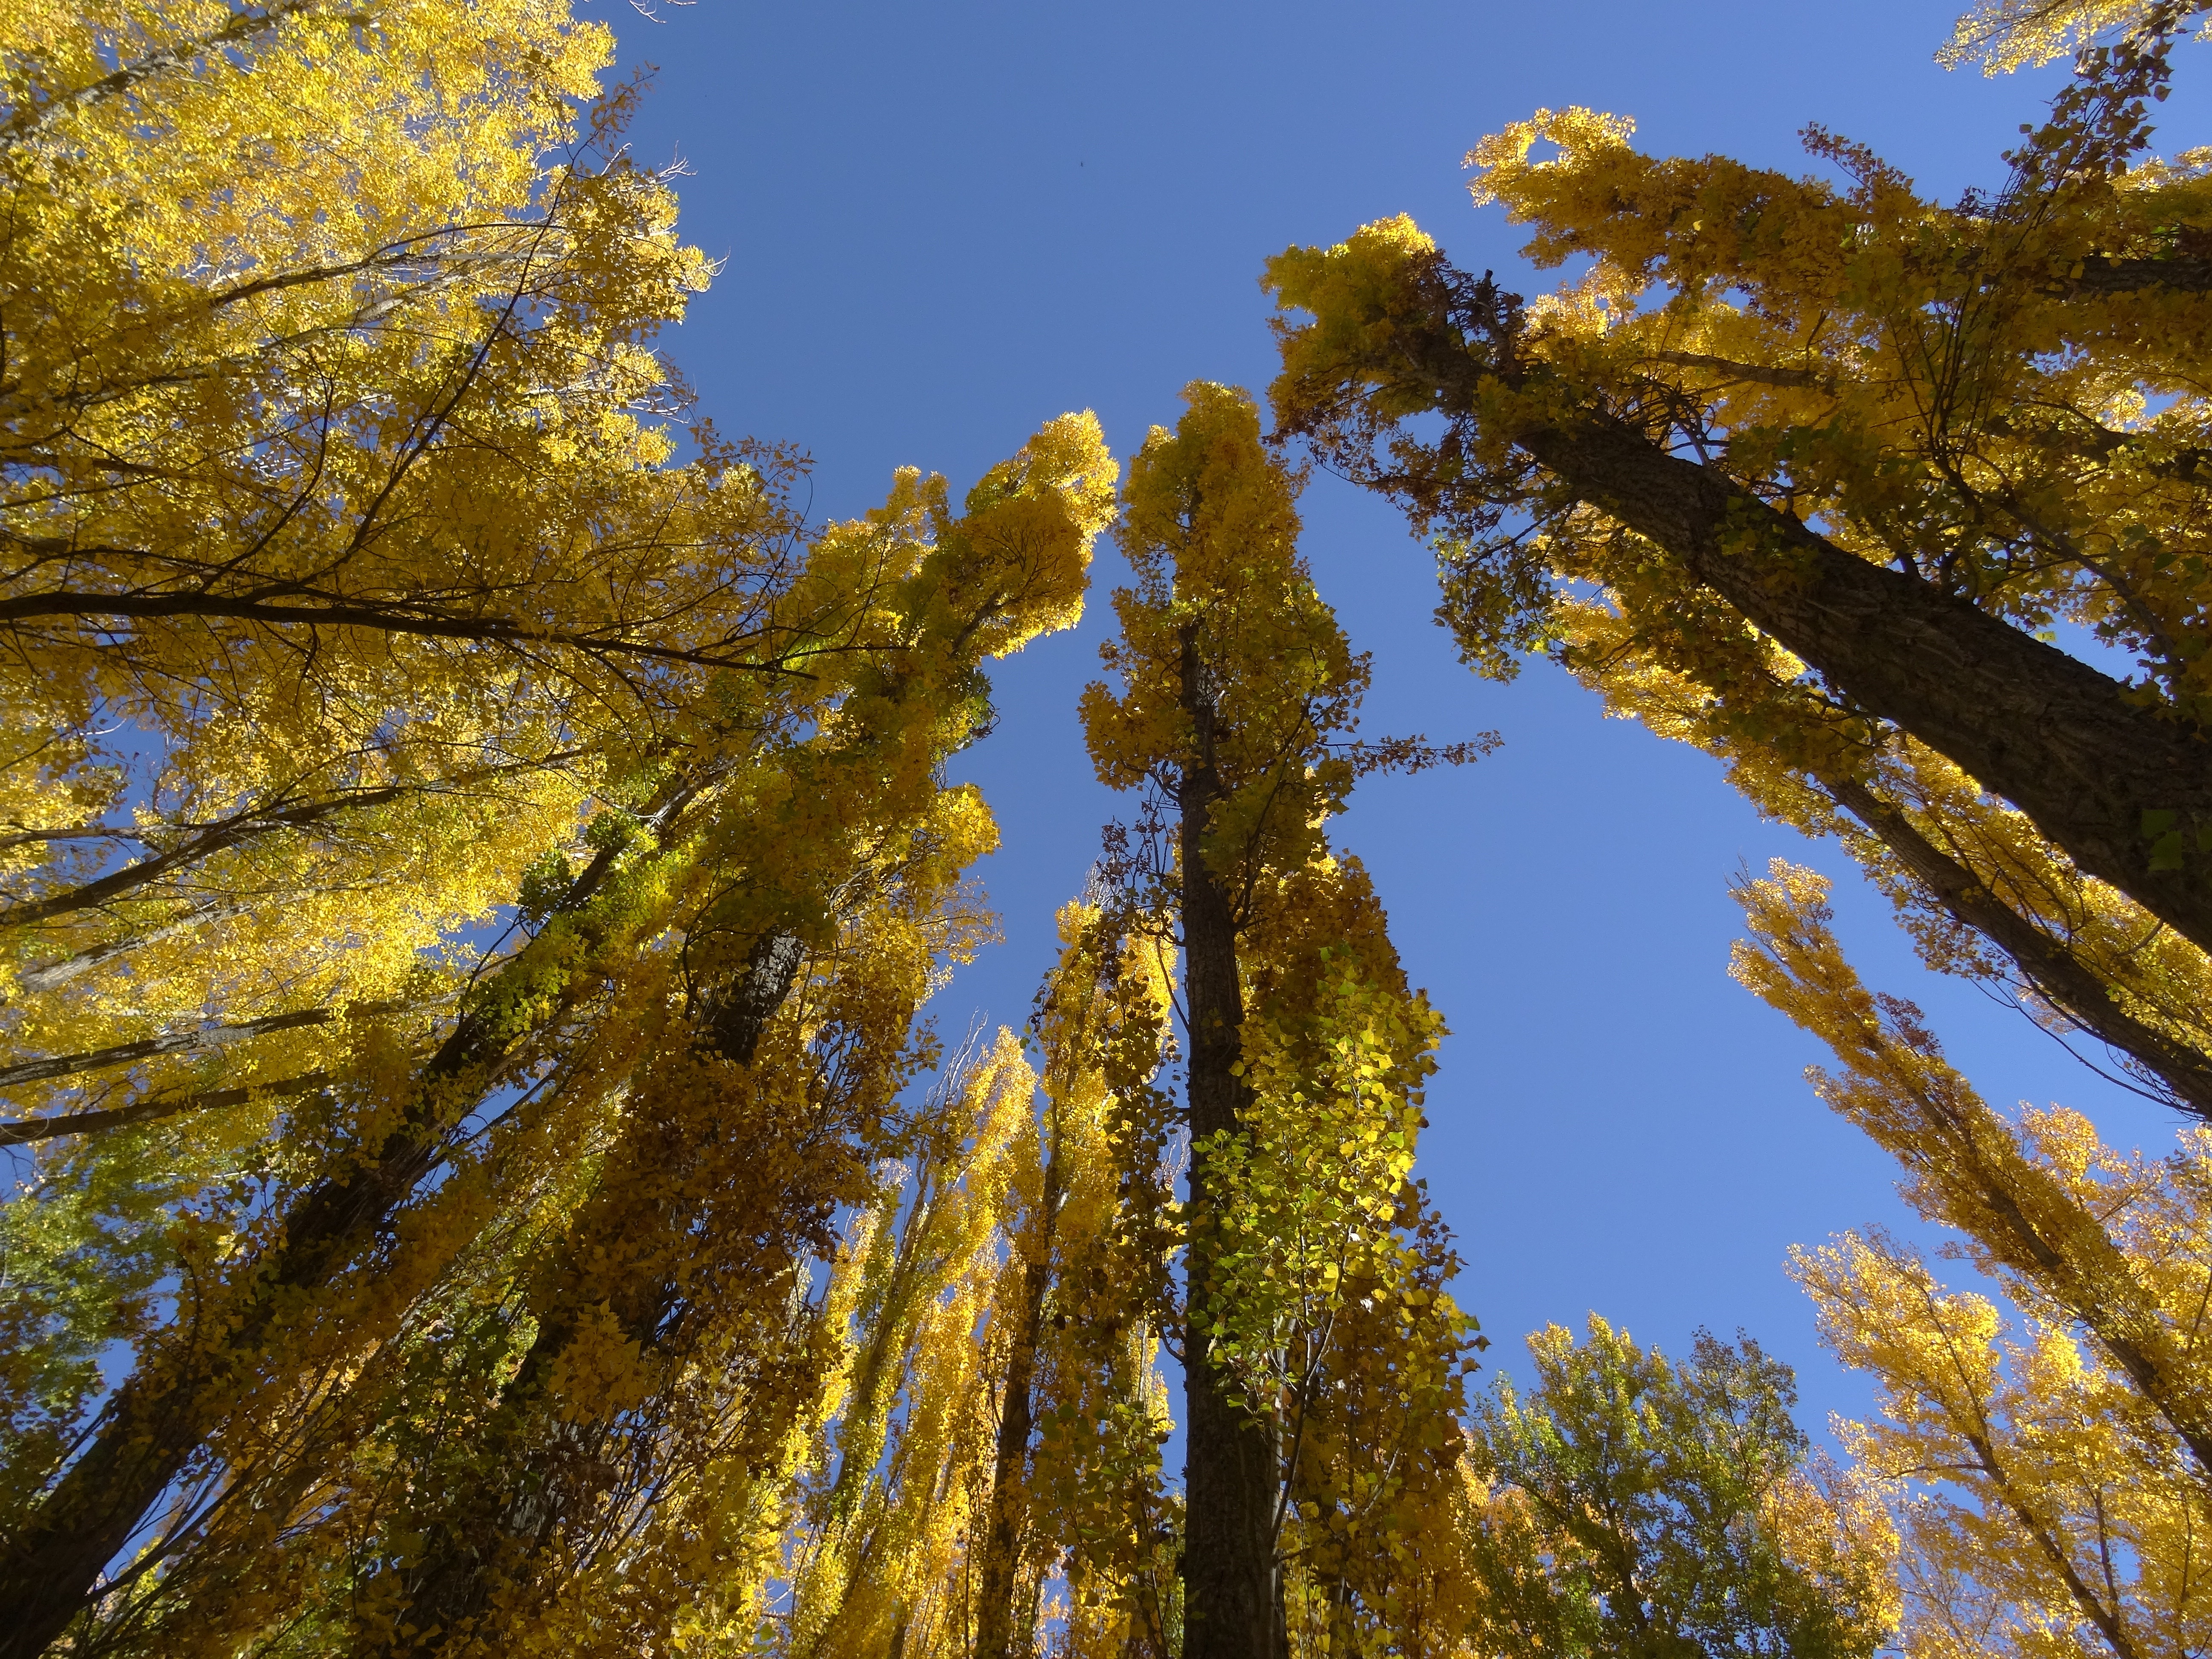
landscape, tree, forest, branch, plant, sky, sunlight, leaf, flower, autumn, season, trees, spain, deciduous, soria, woodland, larch, ecosystem, maidenhair tree, biome, woody plant, temperate broadleaf and mixed forest, land plant